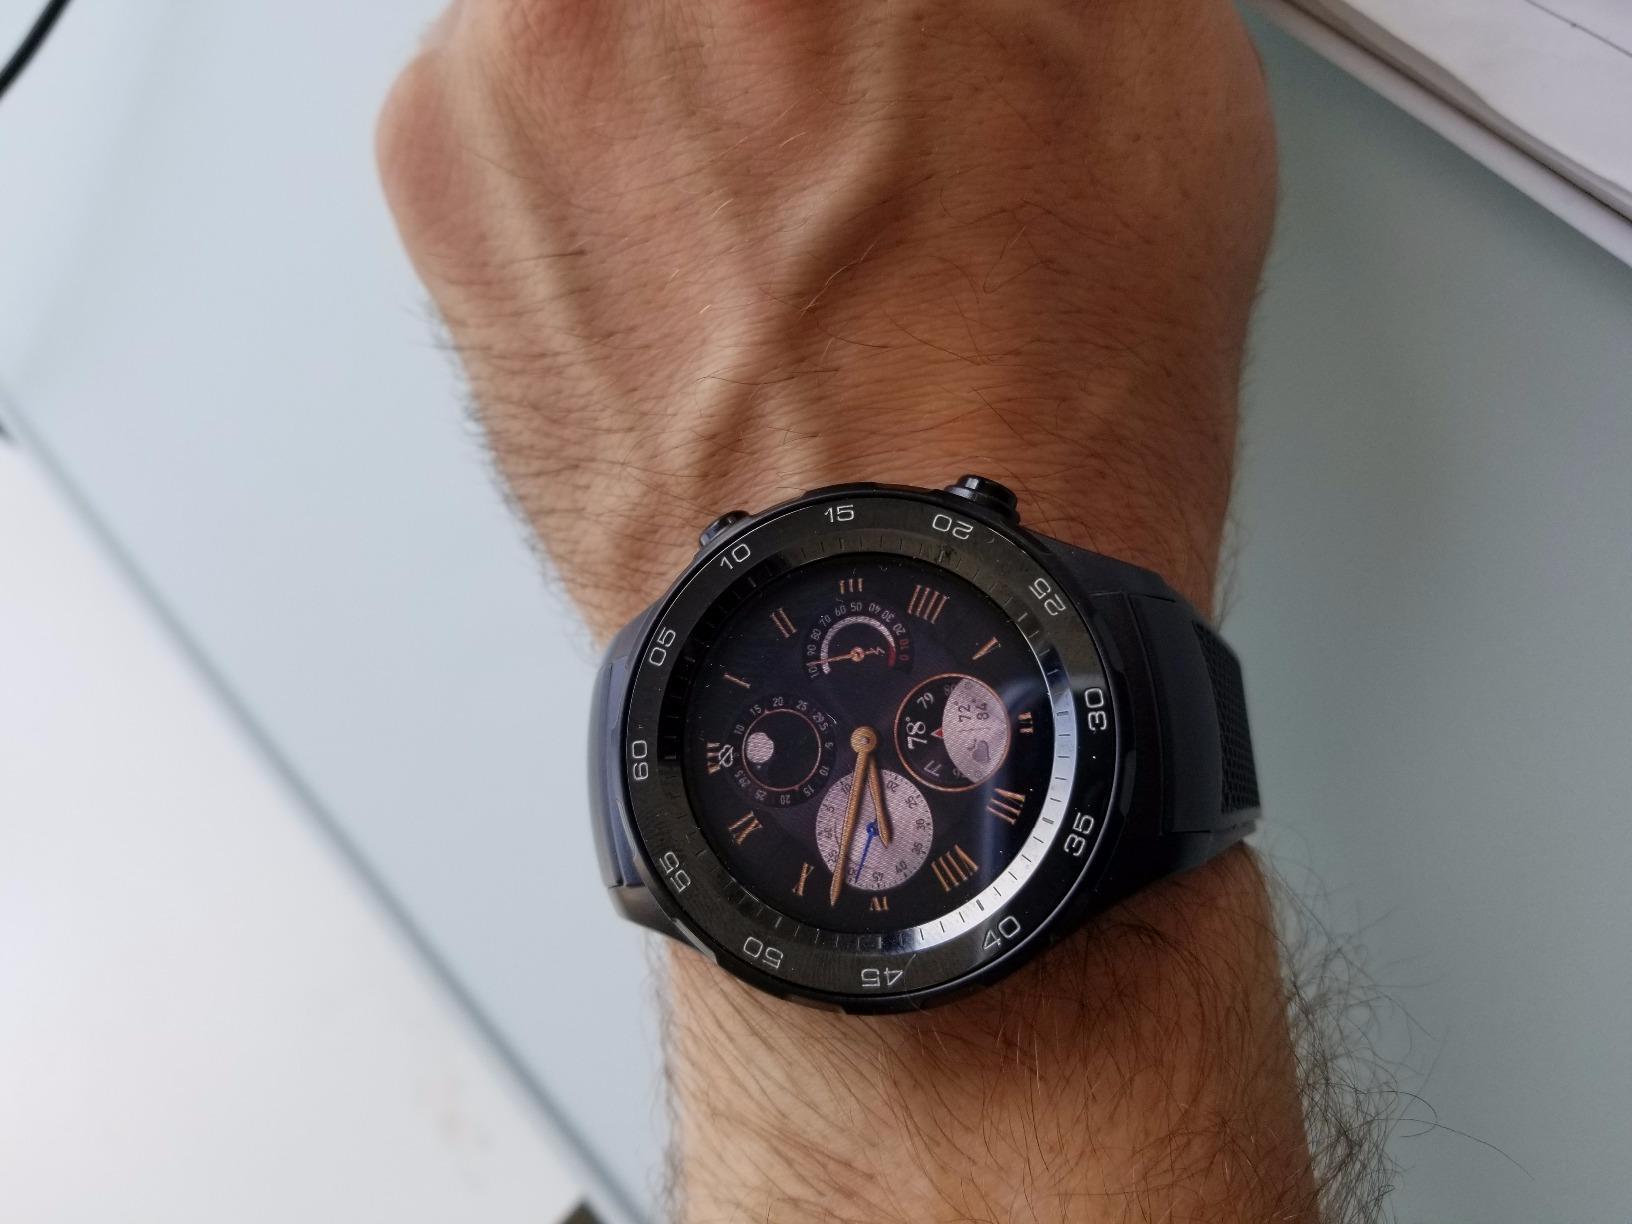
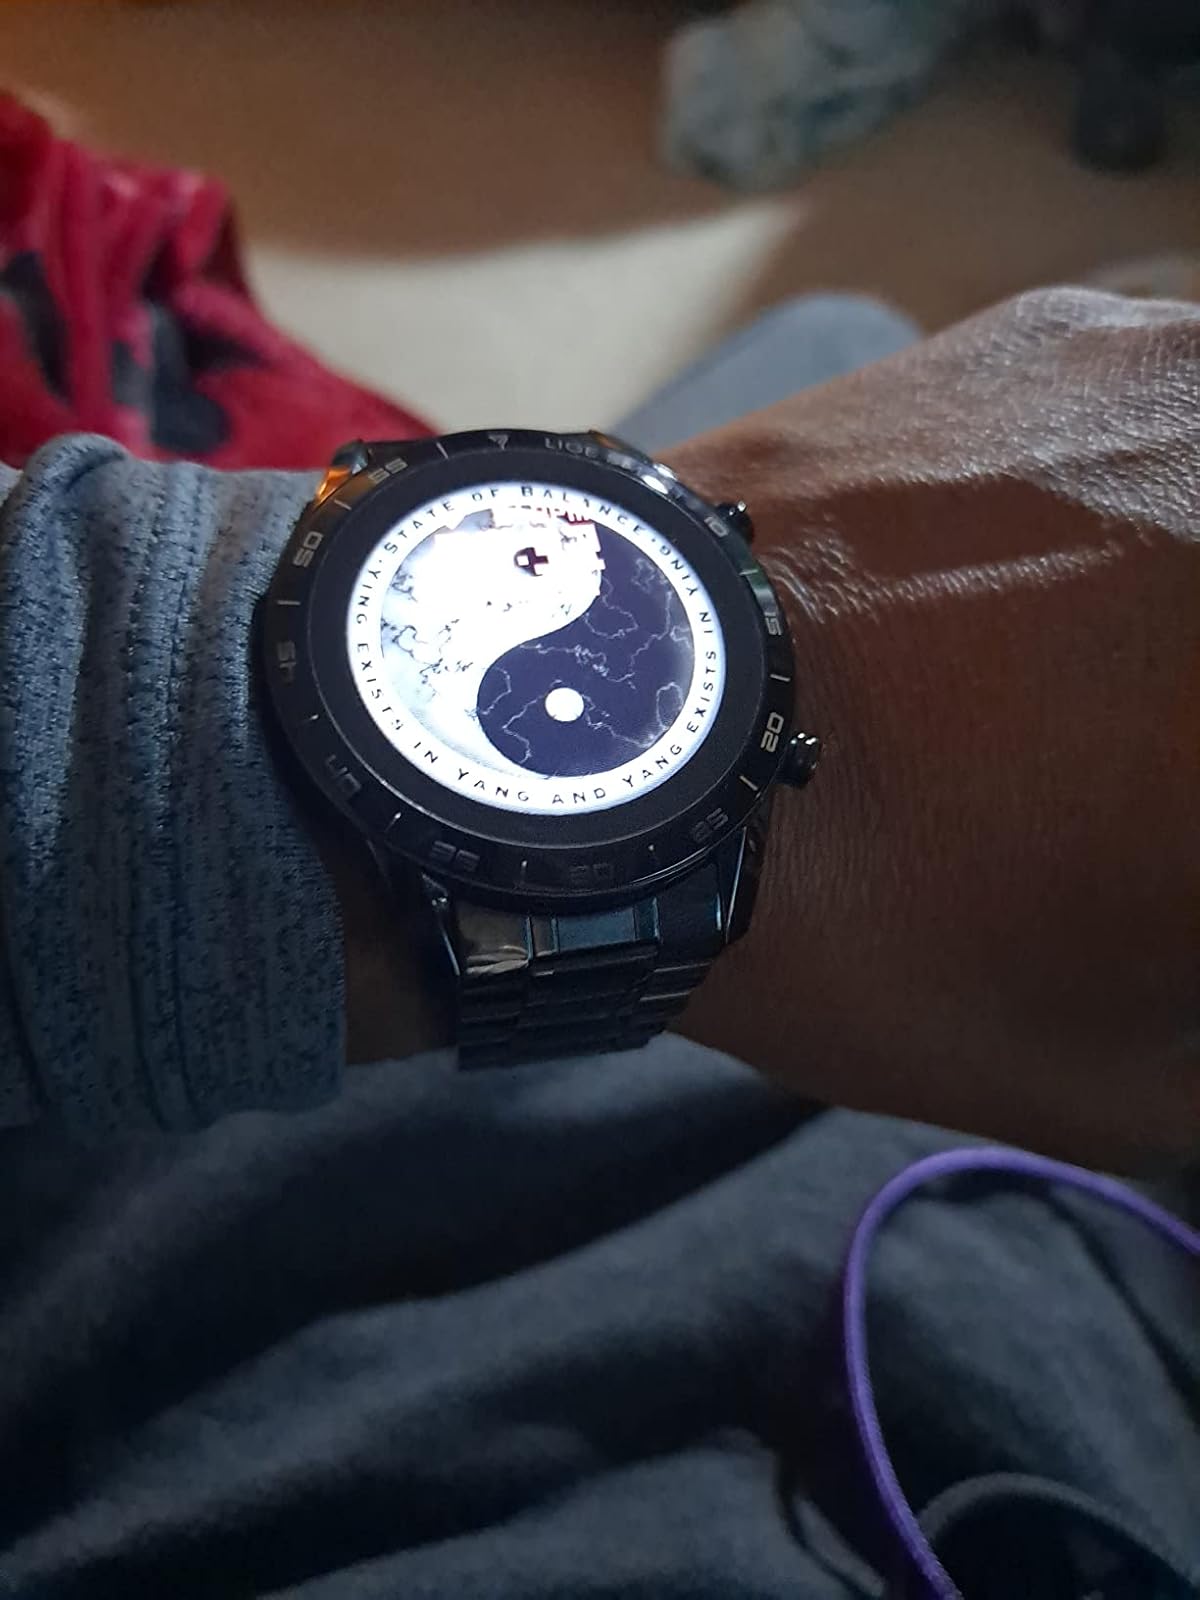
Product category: smartwatch
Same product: no